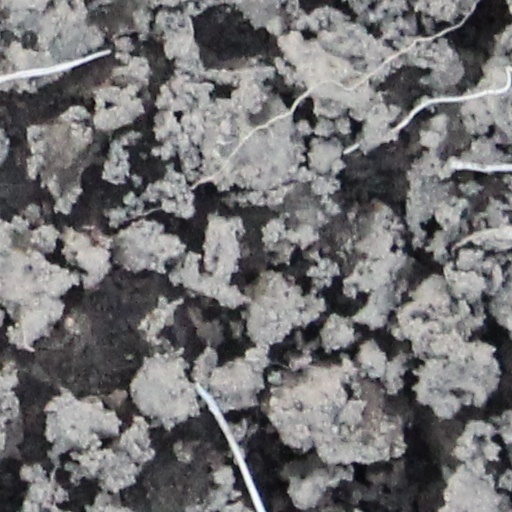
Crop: wheat